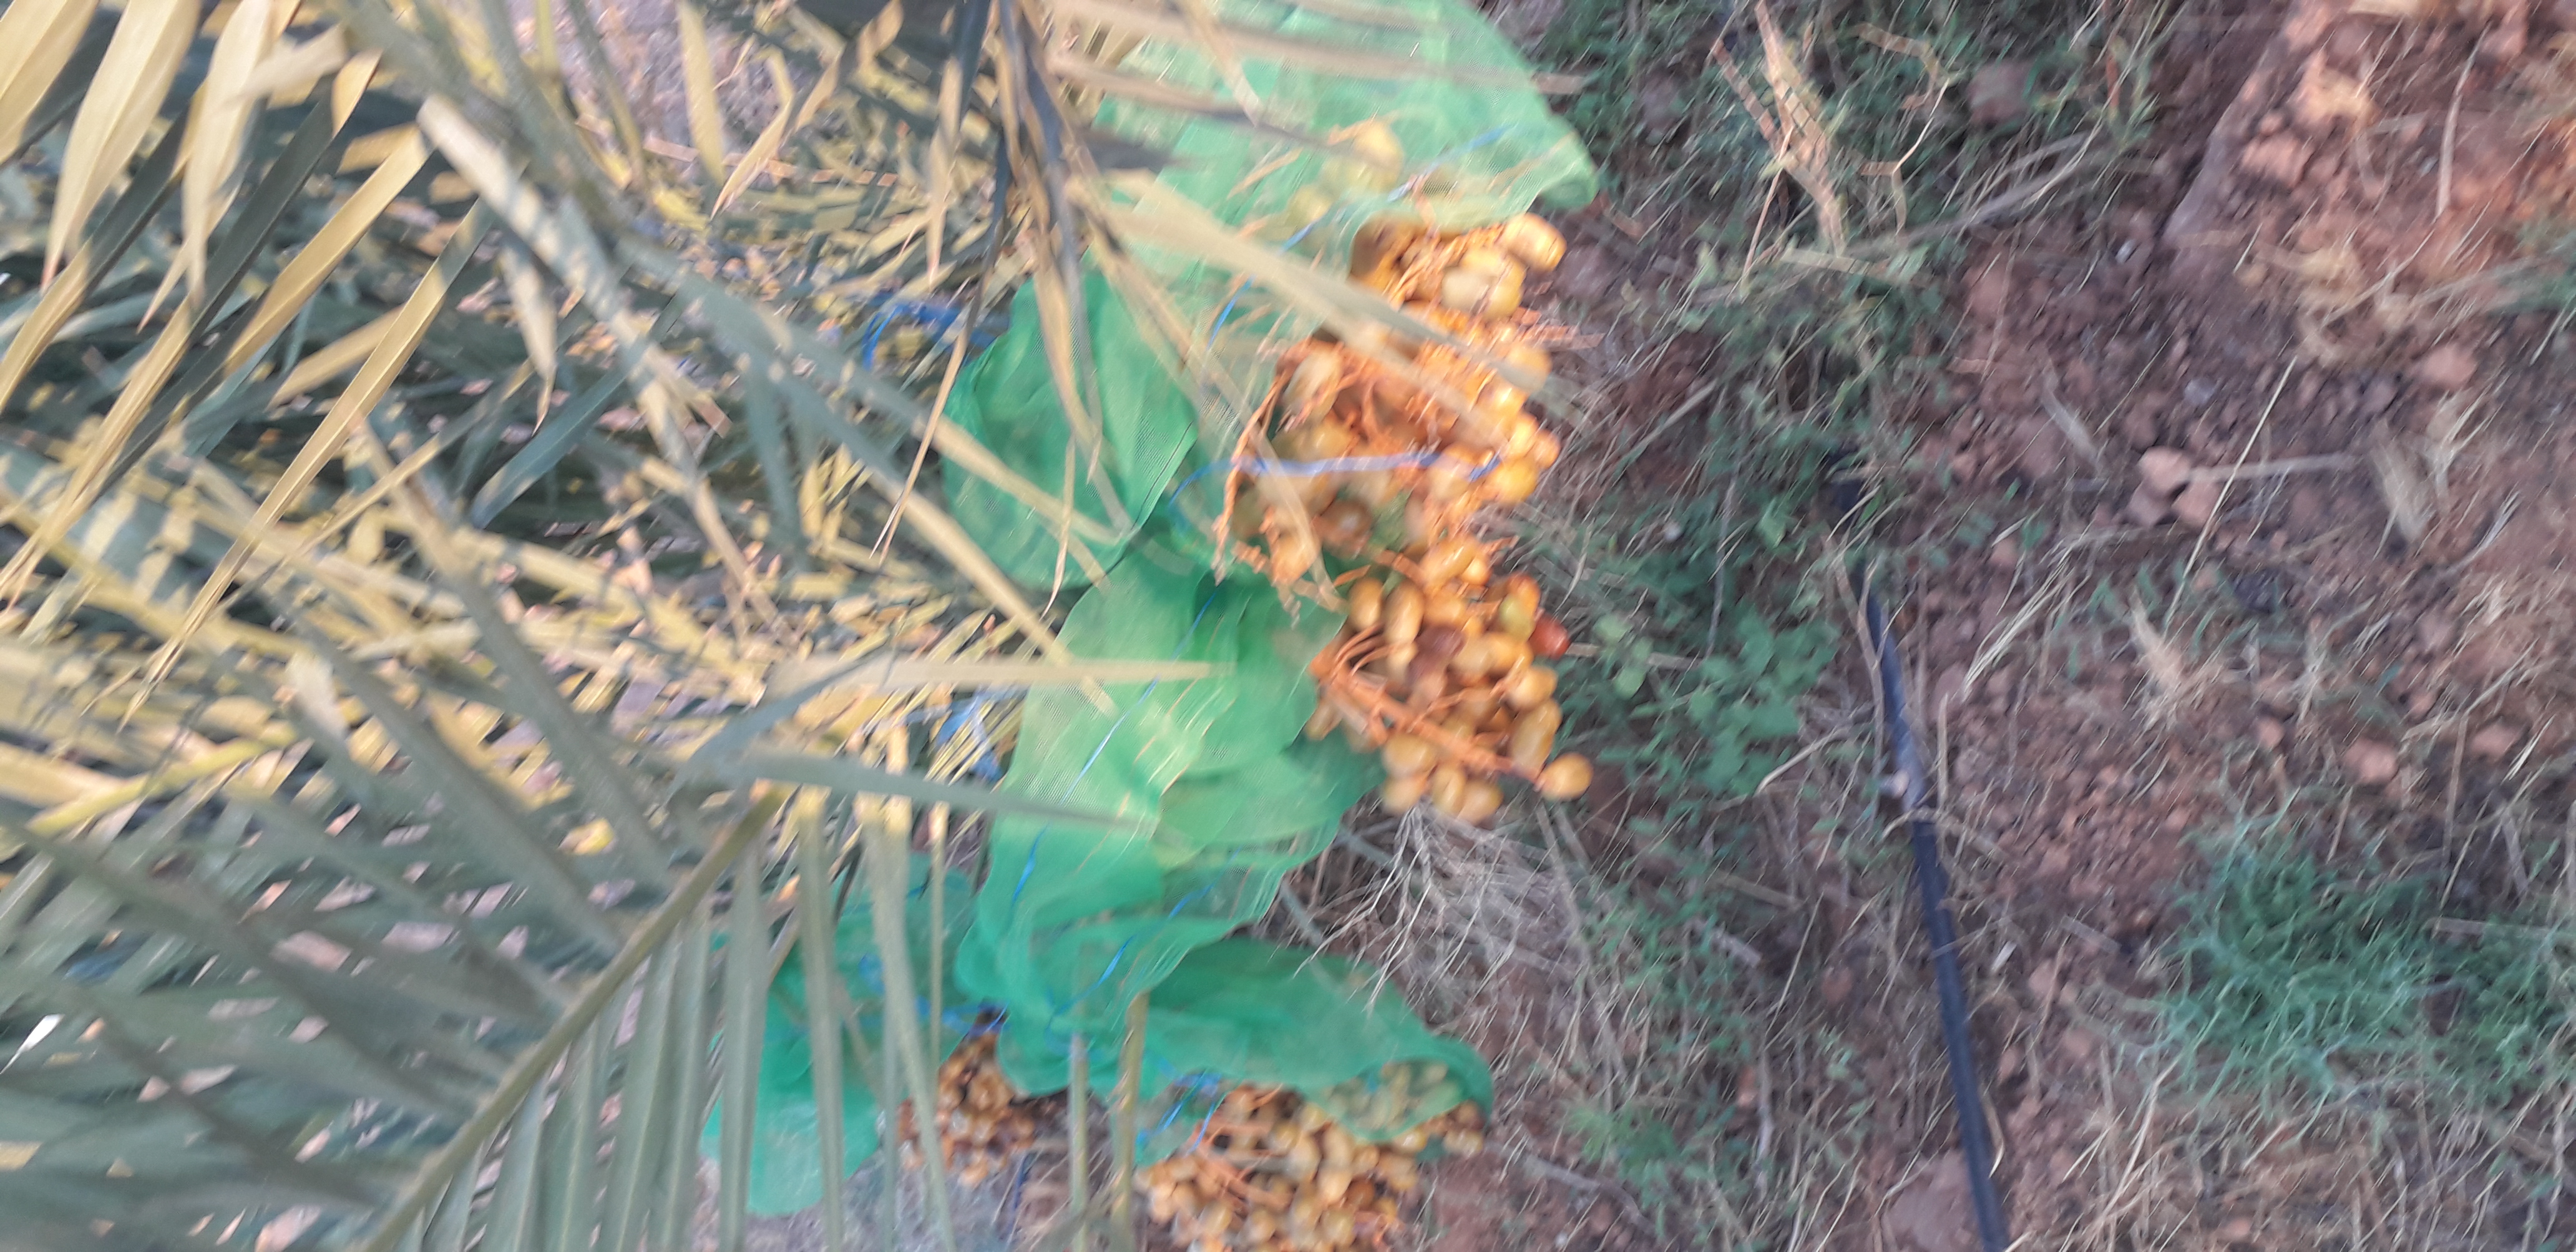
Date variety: Boufagous